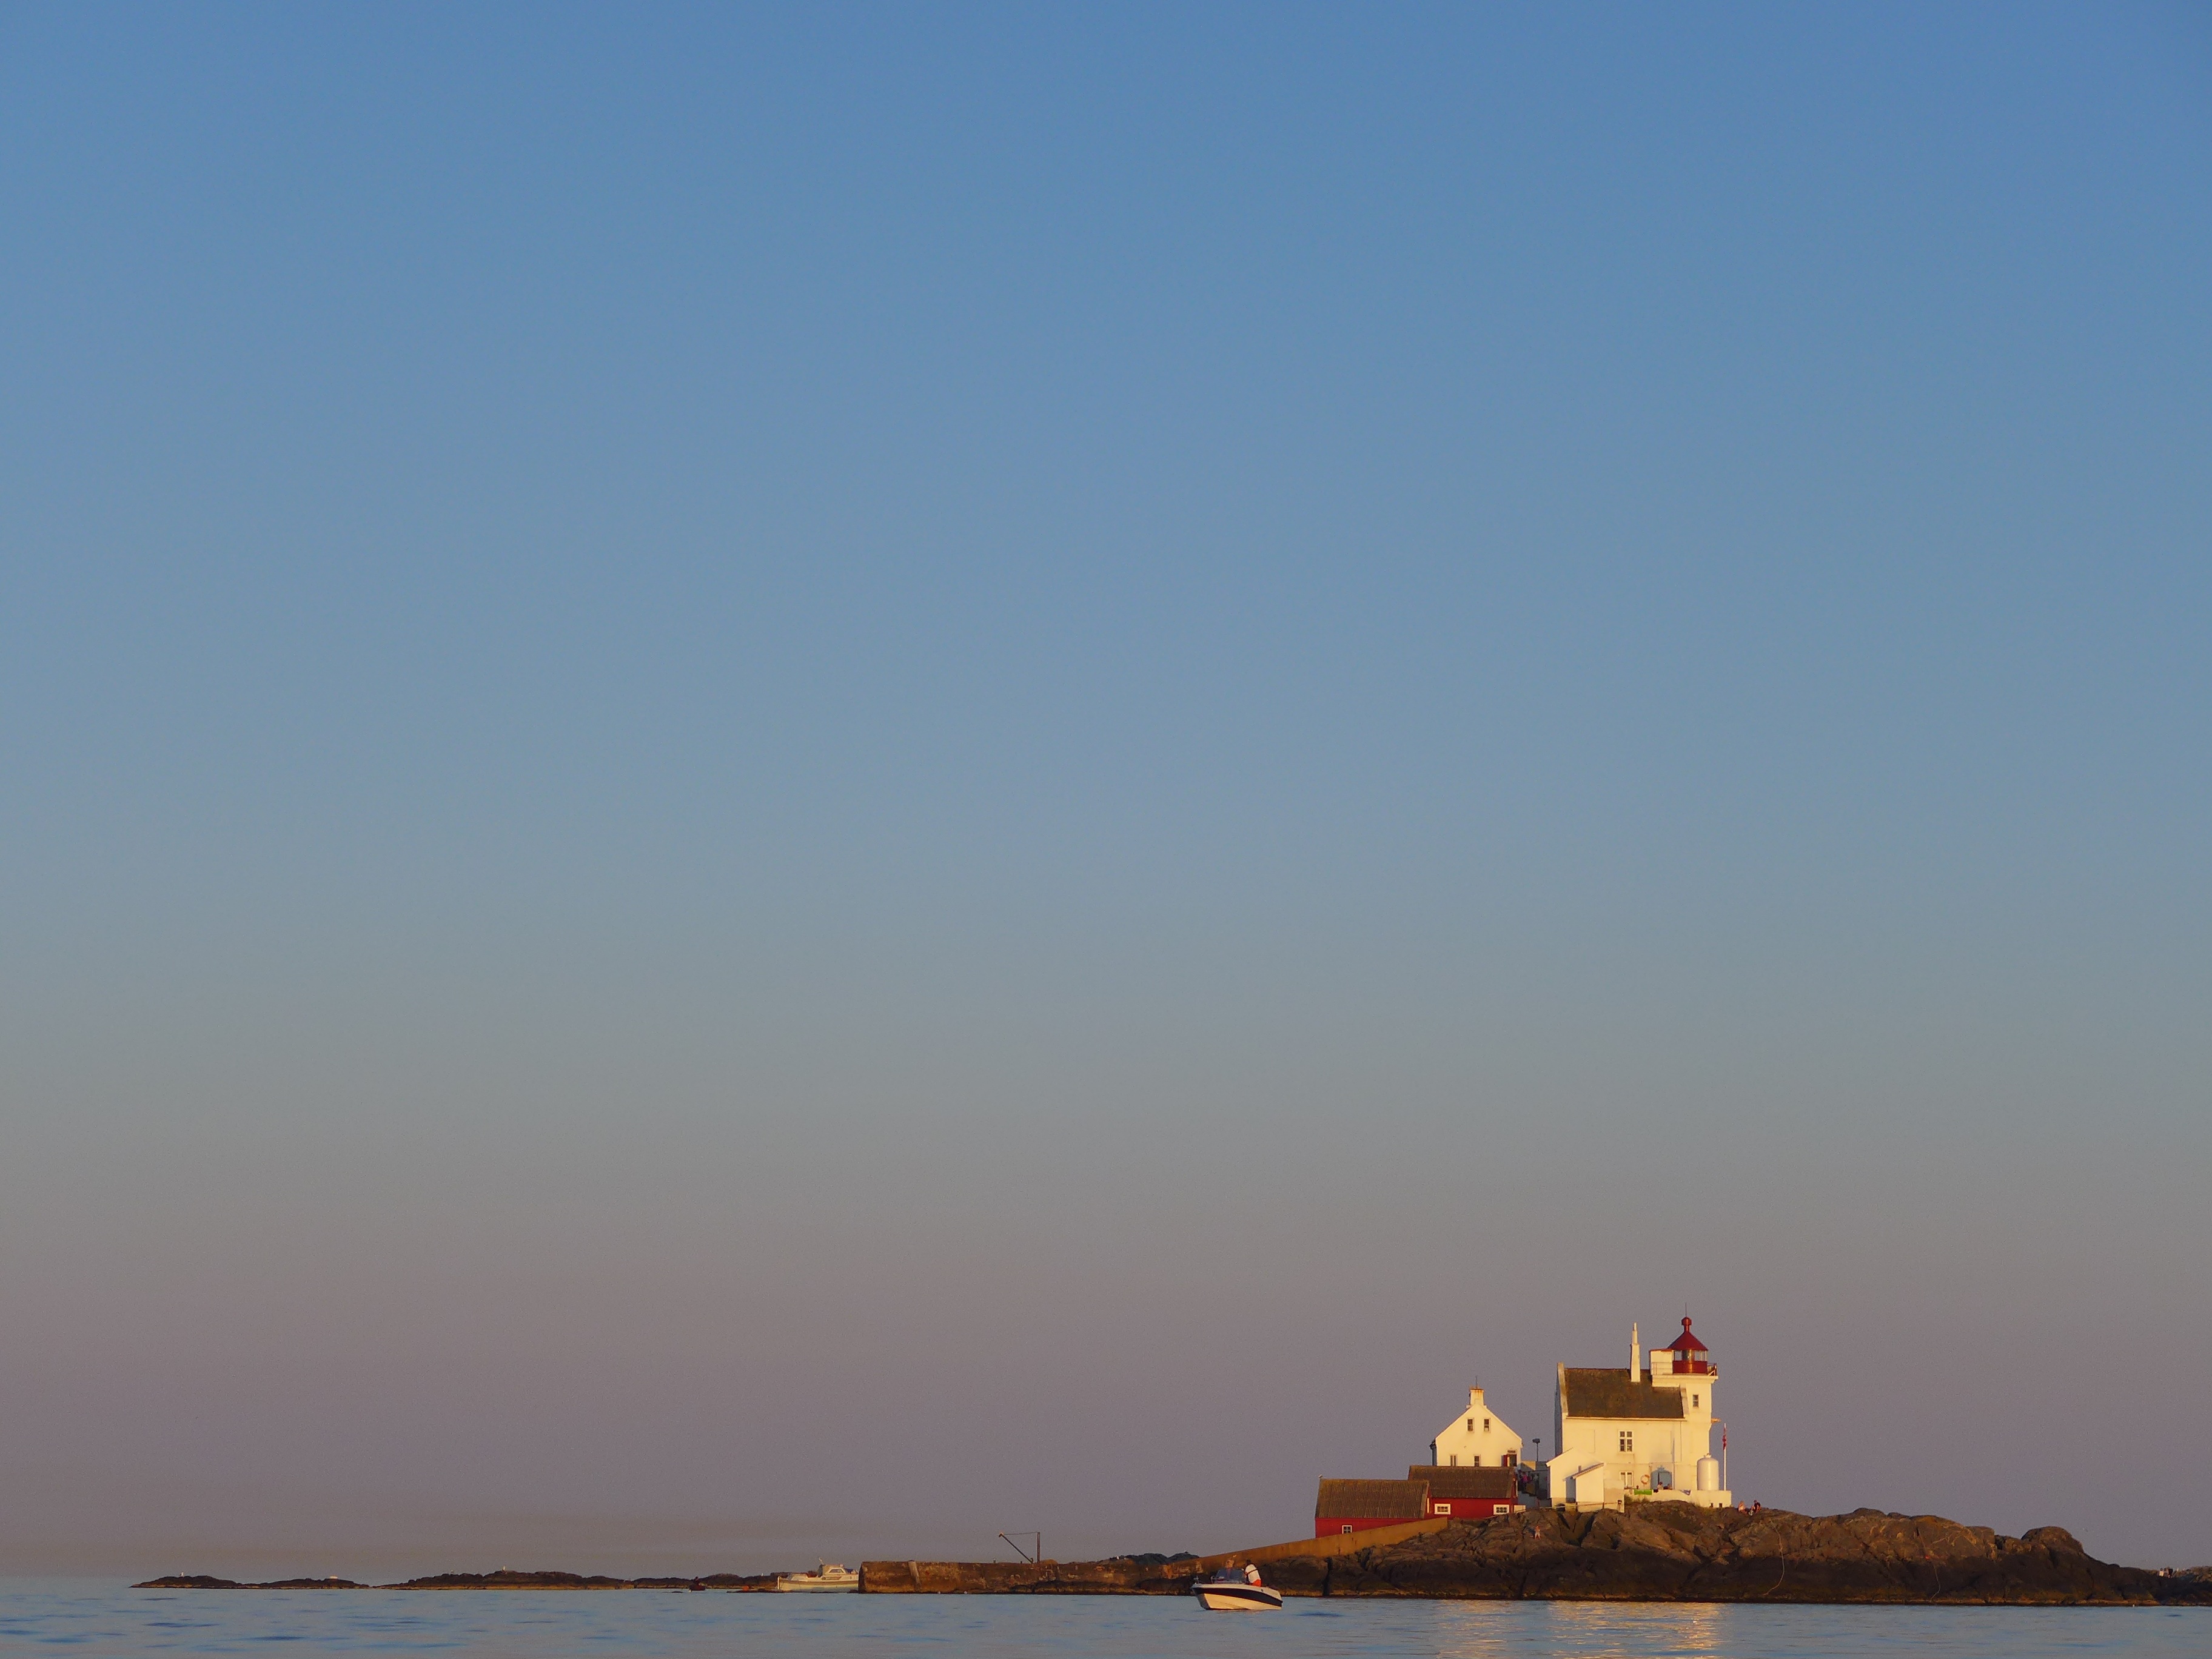
sea, coast, water, ocean, horizon, light, lighthouse, sky, morning, shore, coastal, summer, coastline, seaside, dusk, vehicle, tower, scenic, seascape, peace, bay, blue, nautical, marine, norway, norwegian, scandinavia, fyr